Witch trials in Virginia

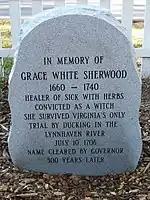
Memorial marker for Sherwood

The most notable witch trial that occurred in colonial Virginia is the case of Grace Sherwood of Princess Anne County, the only Virginia woman to have ever been found guilty of witchcraft. In 1698, her neighbors first accused Sherwood of having “bewitched their pigs to death and bewitched their Cotton [crop]”. She was also accused of shape-shifting and flying. Sherwood and her husband brought defamation suits against the accusers but did not win either case. The accusations against Sherwood continued until 1706 when Sherwood stood trial before the General Court of Virginia. After a lengthy investigation, the justices decided to use the water test to determine Sherwood's guilt or innocence. The test involved binding her hands and feet and throwing her into a body of water. According to custom, it was believed that as water was considered pure, it would reject witches, causing them to float, whereas the innocent would sink. Sherwood floated, was convicted of witchcraft, and was subsequently imprisoned.